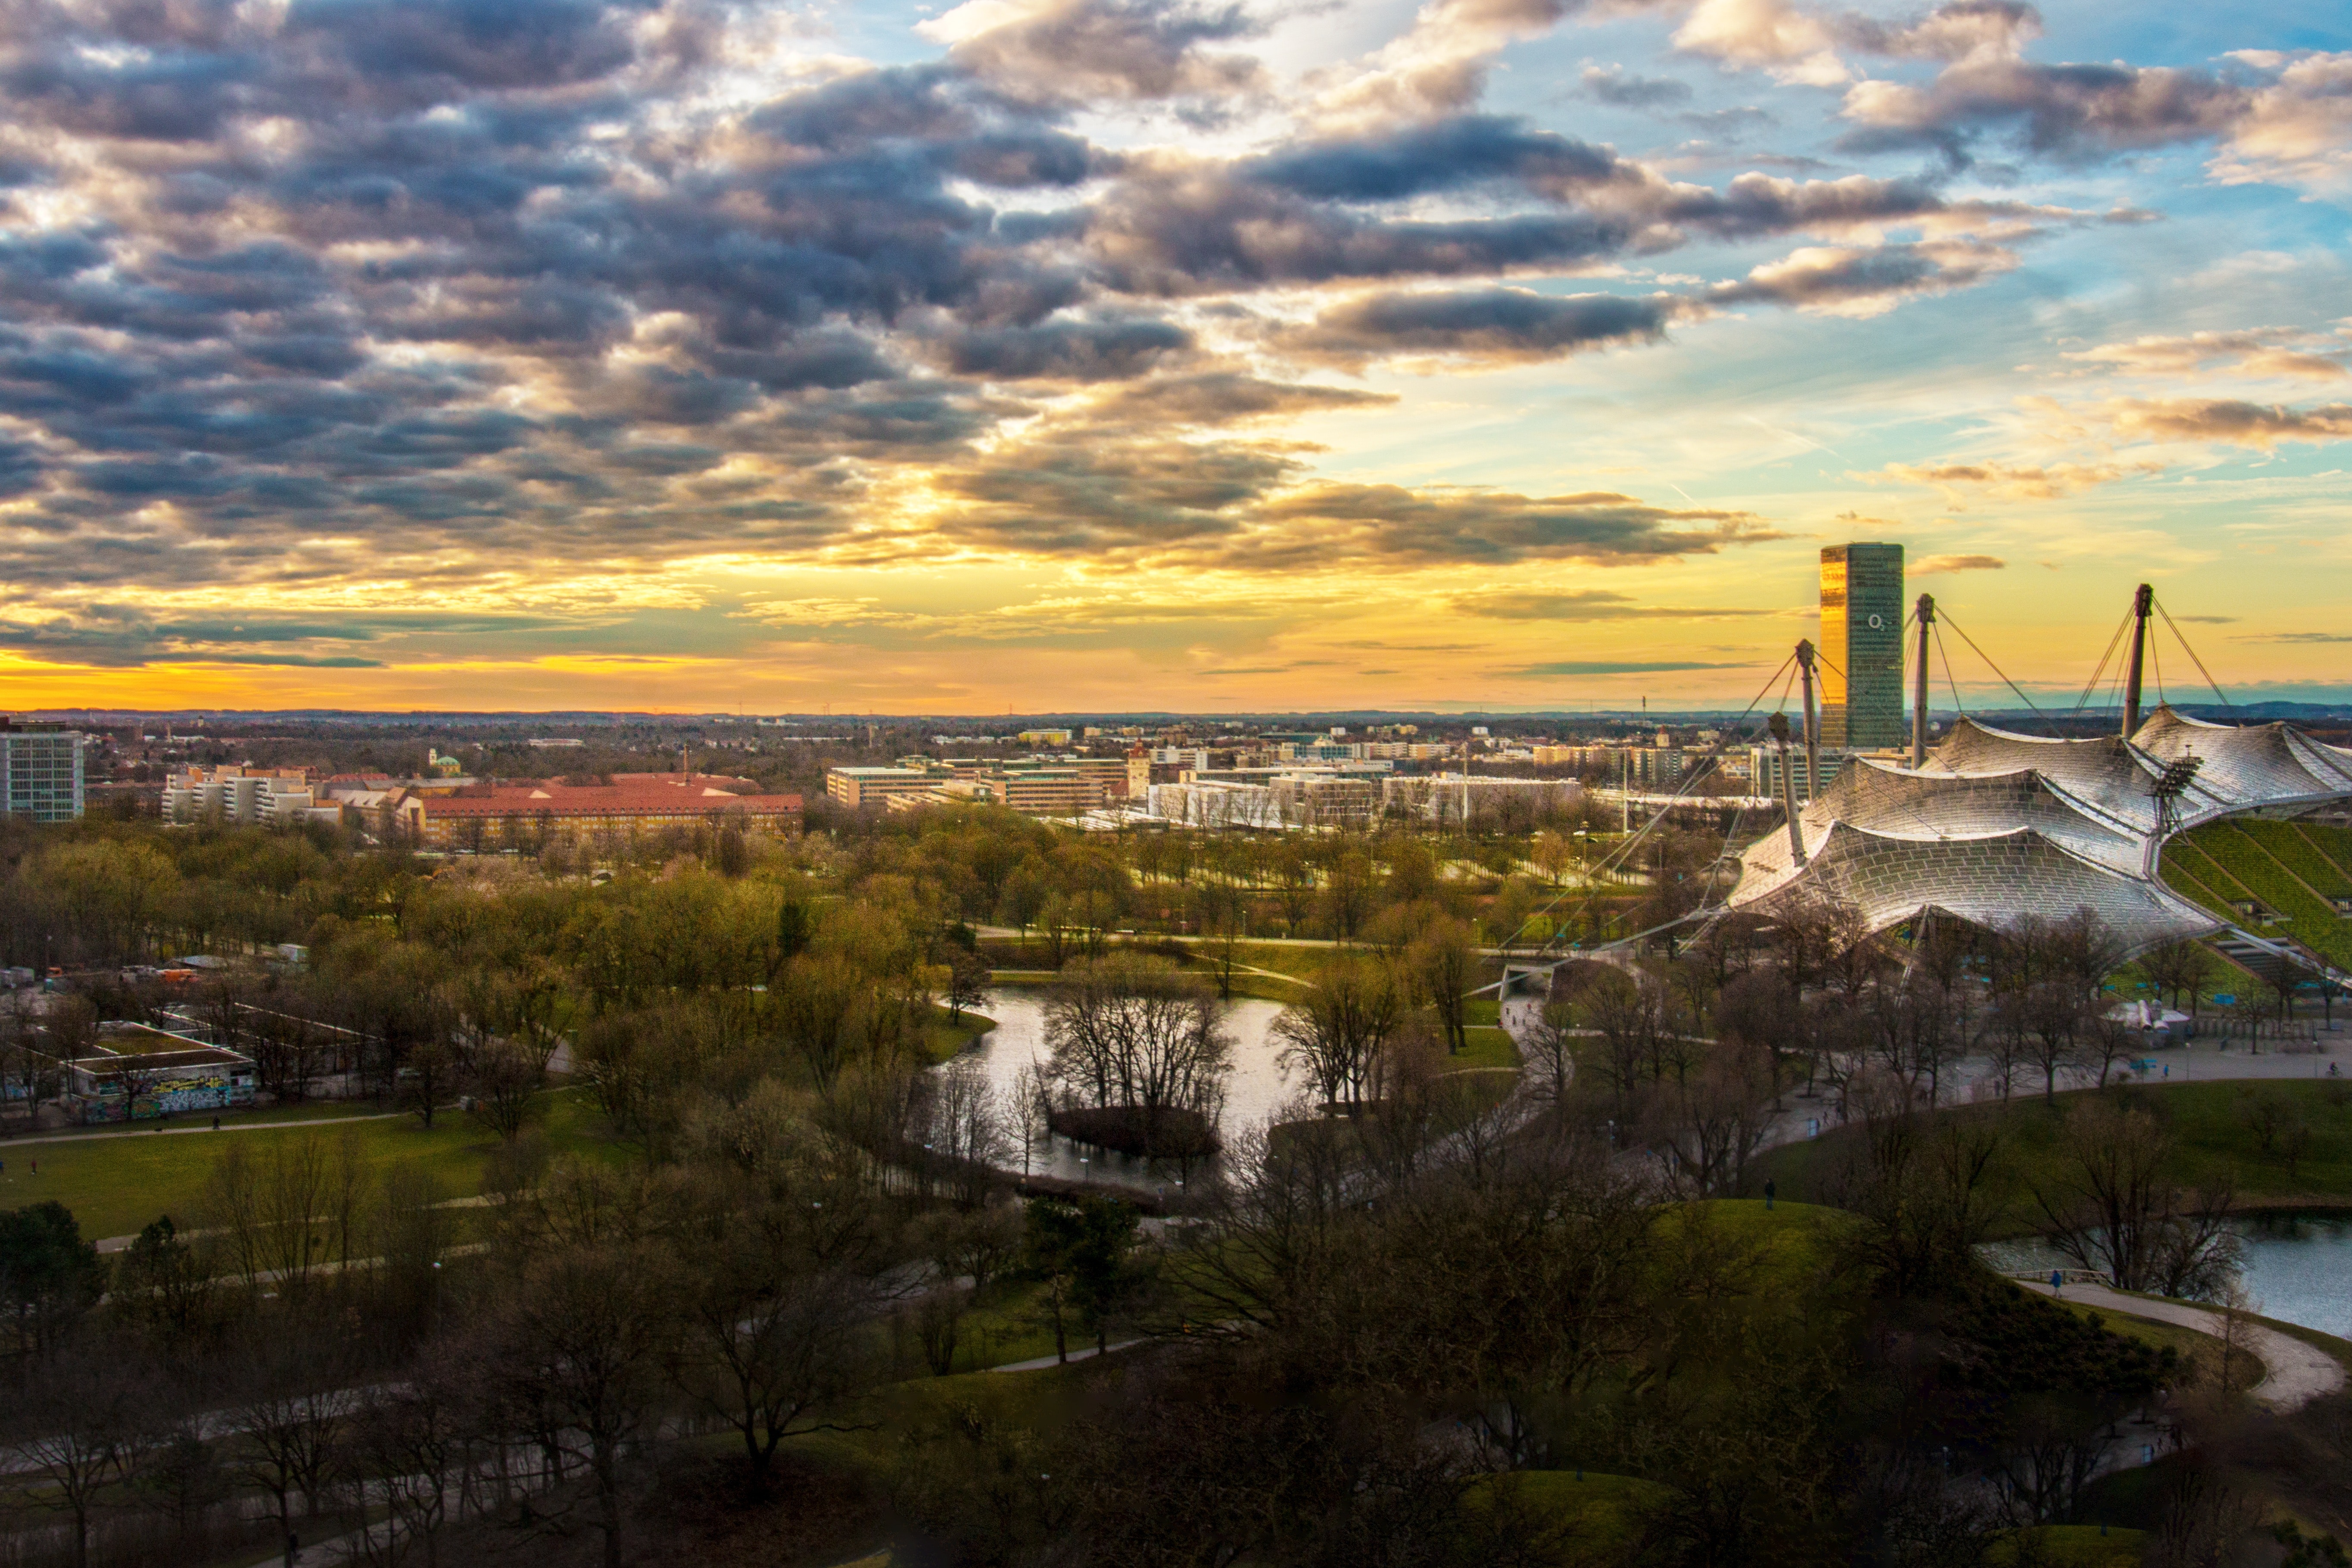
sky, nature, cloud, natural landscape, sunset, morning, city, metropolitan area, horizon, urban area, evening, cityscape, tree, reflection, sunlight, atmosphere, skyline, landscape, photography, sunrise, river, architecture, dusk, panorama, bridge, meteorological phenomenon, world, tourist attraction, tourism, tower